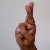
The image shows a hand gesture representing the letter 'R' in Indian Sign Language.